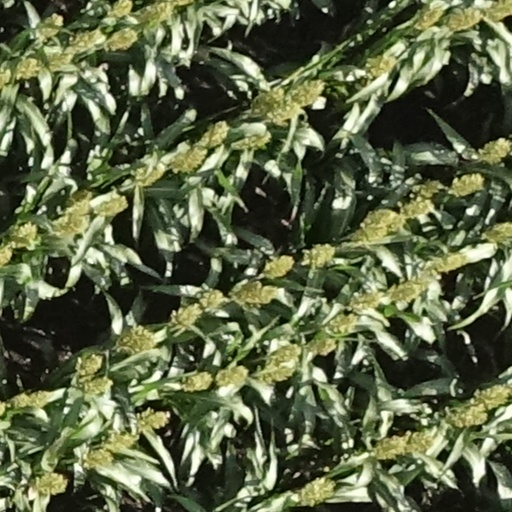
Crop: sorghum